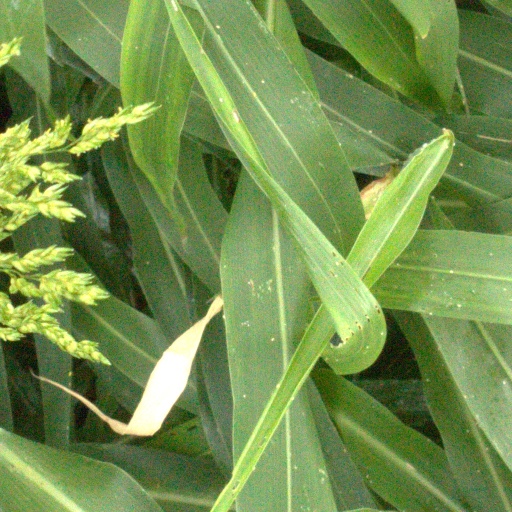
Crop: sorghum